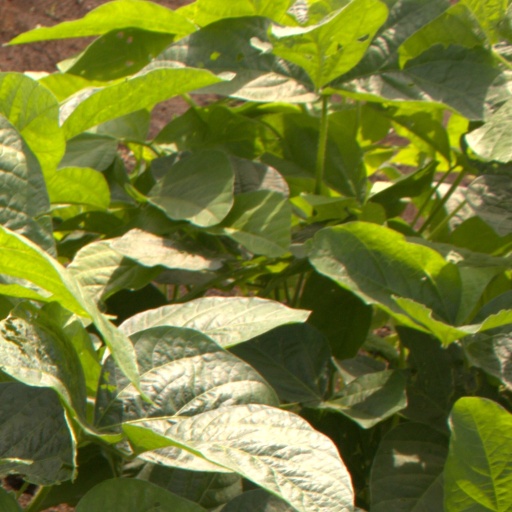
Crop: soybean